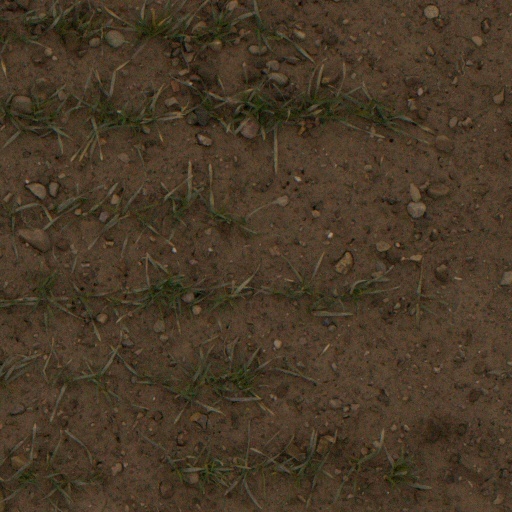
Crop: wheat